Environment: lab
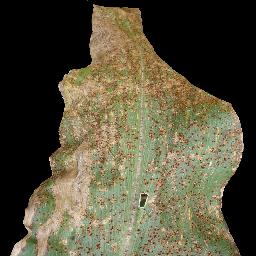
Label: common_rust